The Man Hunter (1919 film)

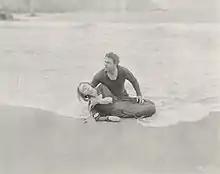
still photo: William Farnum and Louise Lovely.

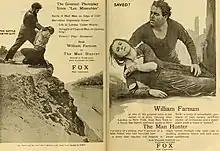
advertisement.

The Man Hunter is a lost 1919 silent film western drama directed by Frank Lloyd and starring William Farnum. Fox Film Corporation produced and distributed the picture.